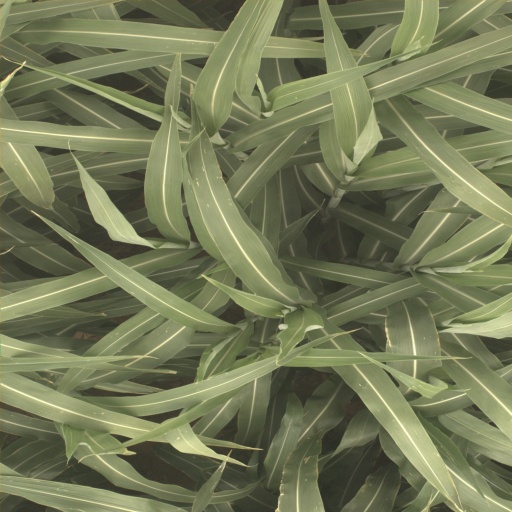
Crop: sorghum